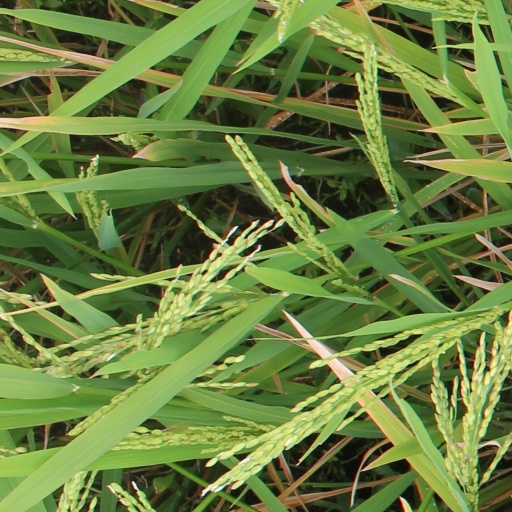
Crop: rice